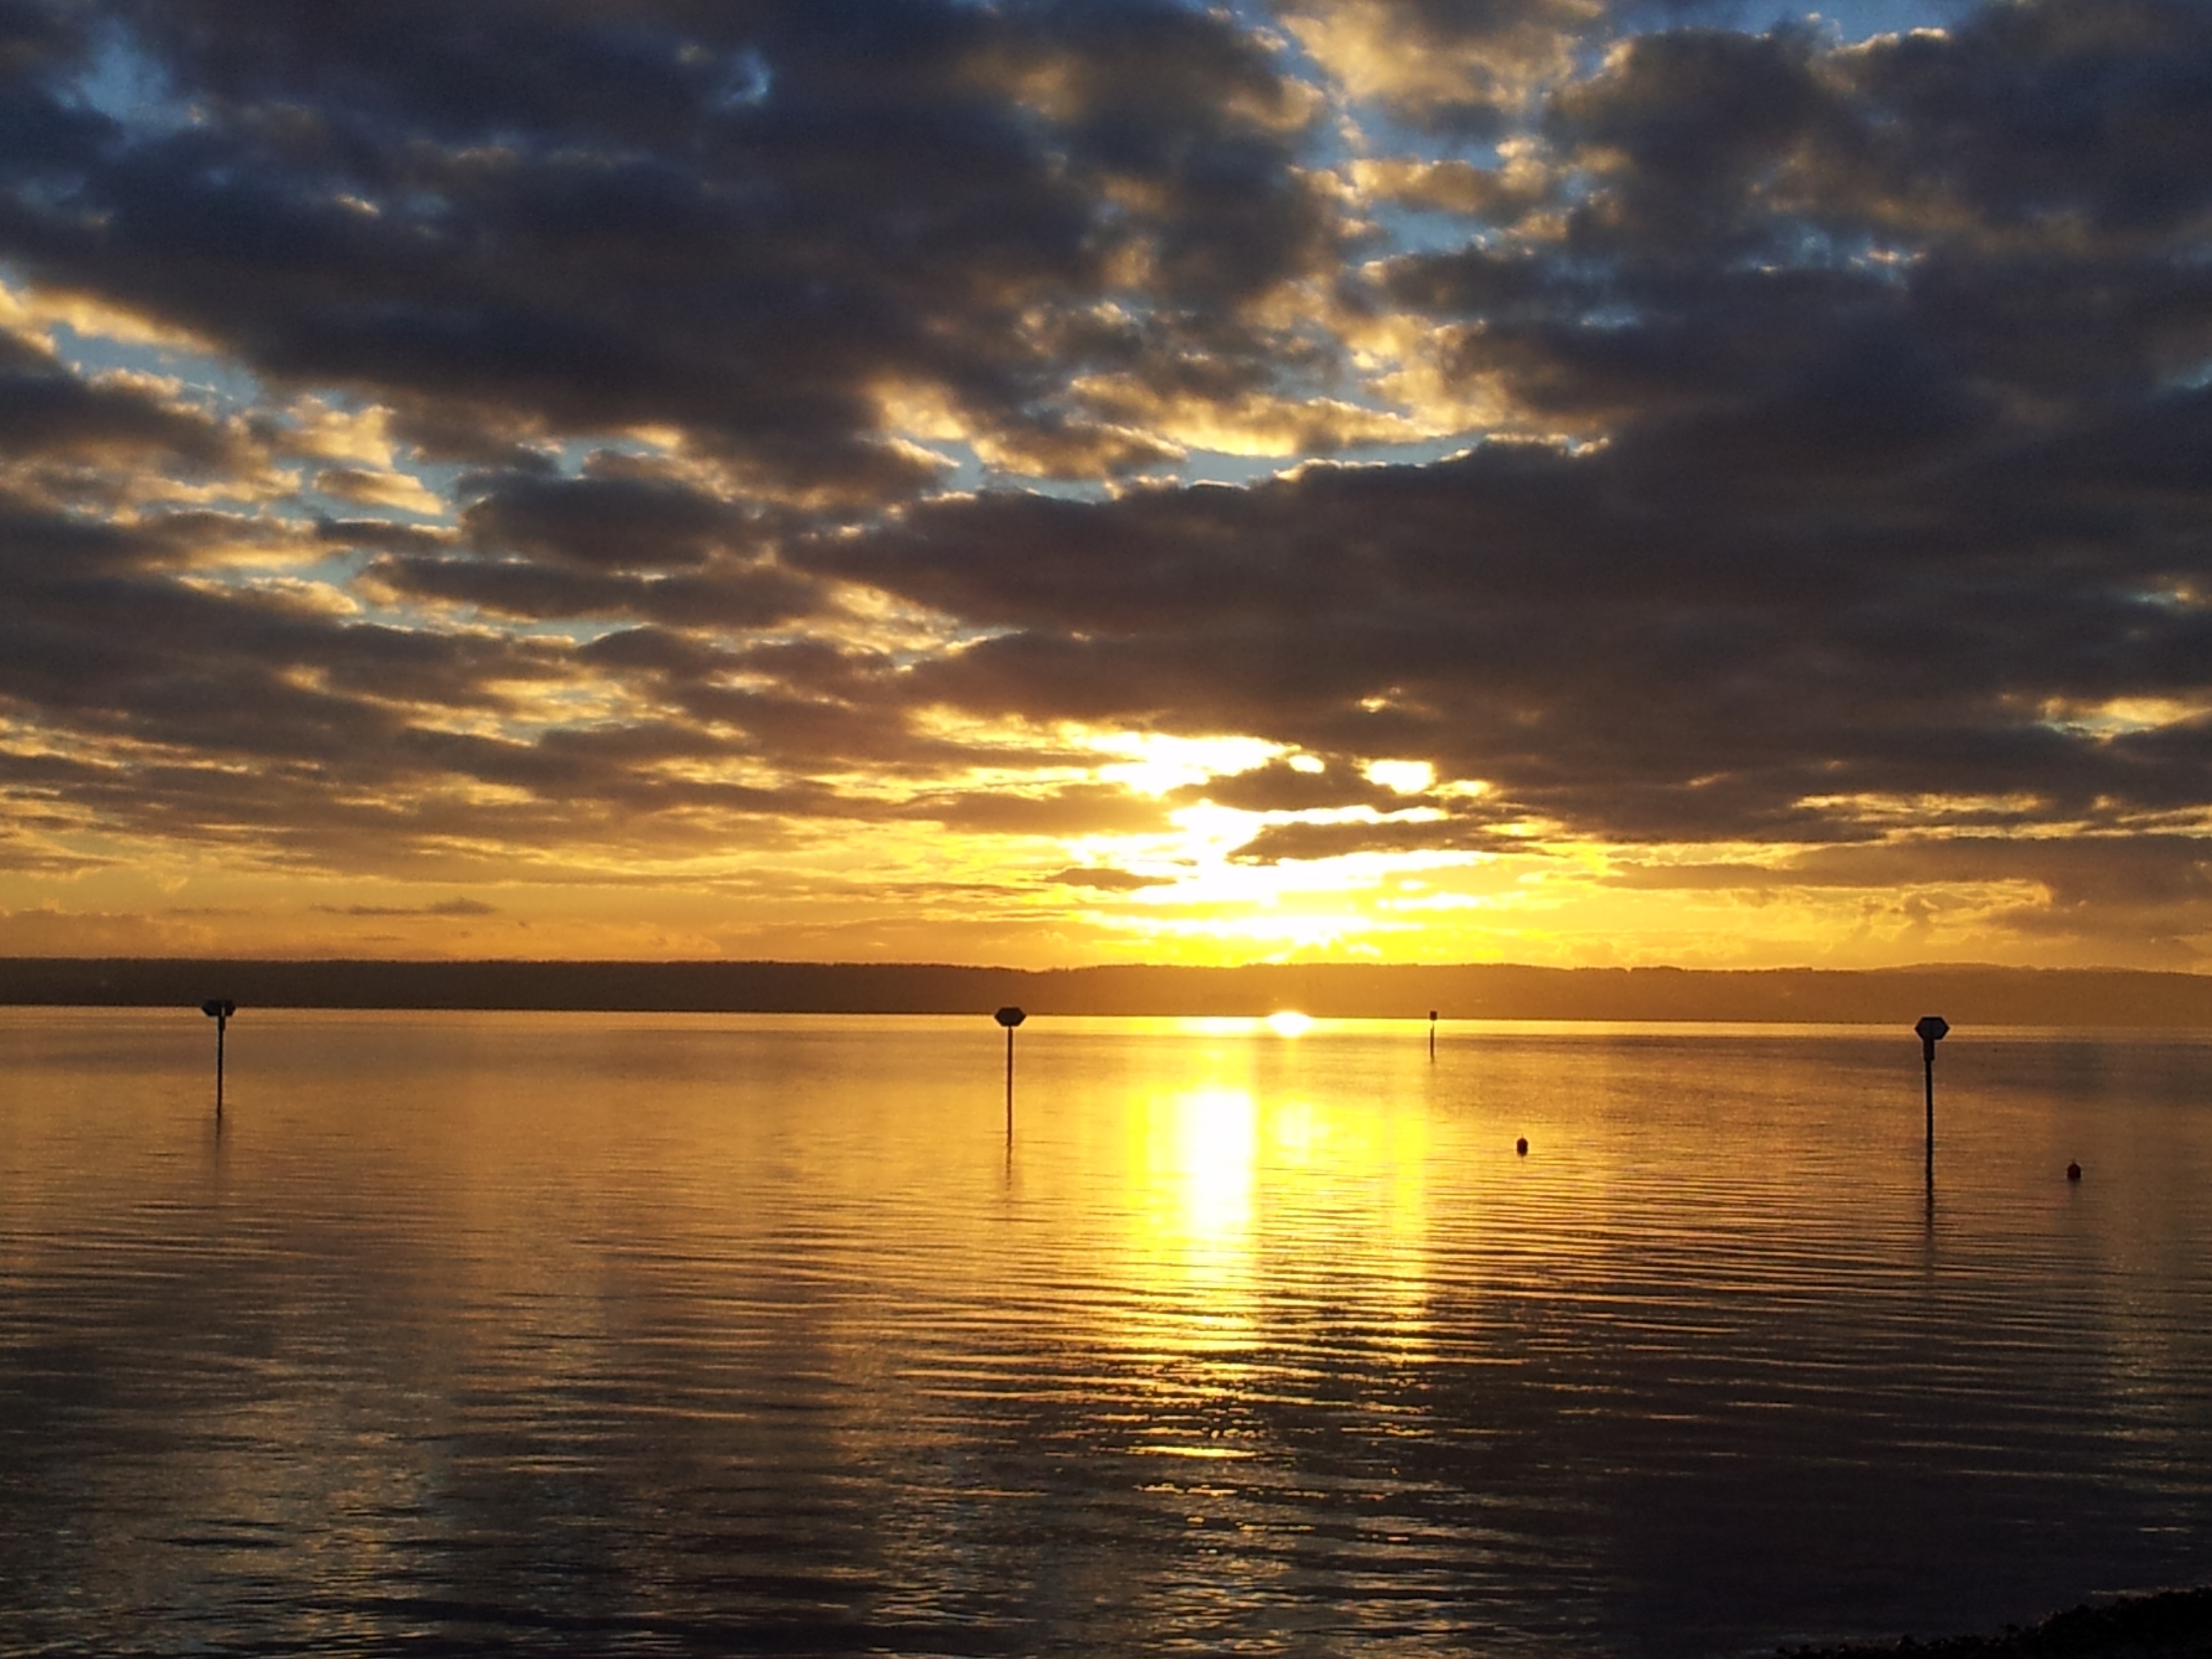
sea, horizon, cloud, sky, sun, sunrise, sunset, sunlight, morning, dawn, dusk, evening, reflection, clouds, afterglow, lake constance, red sky at morning